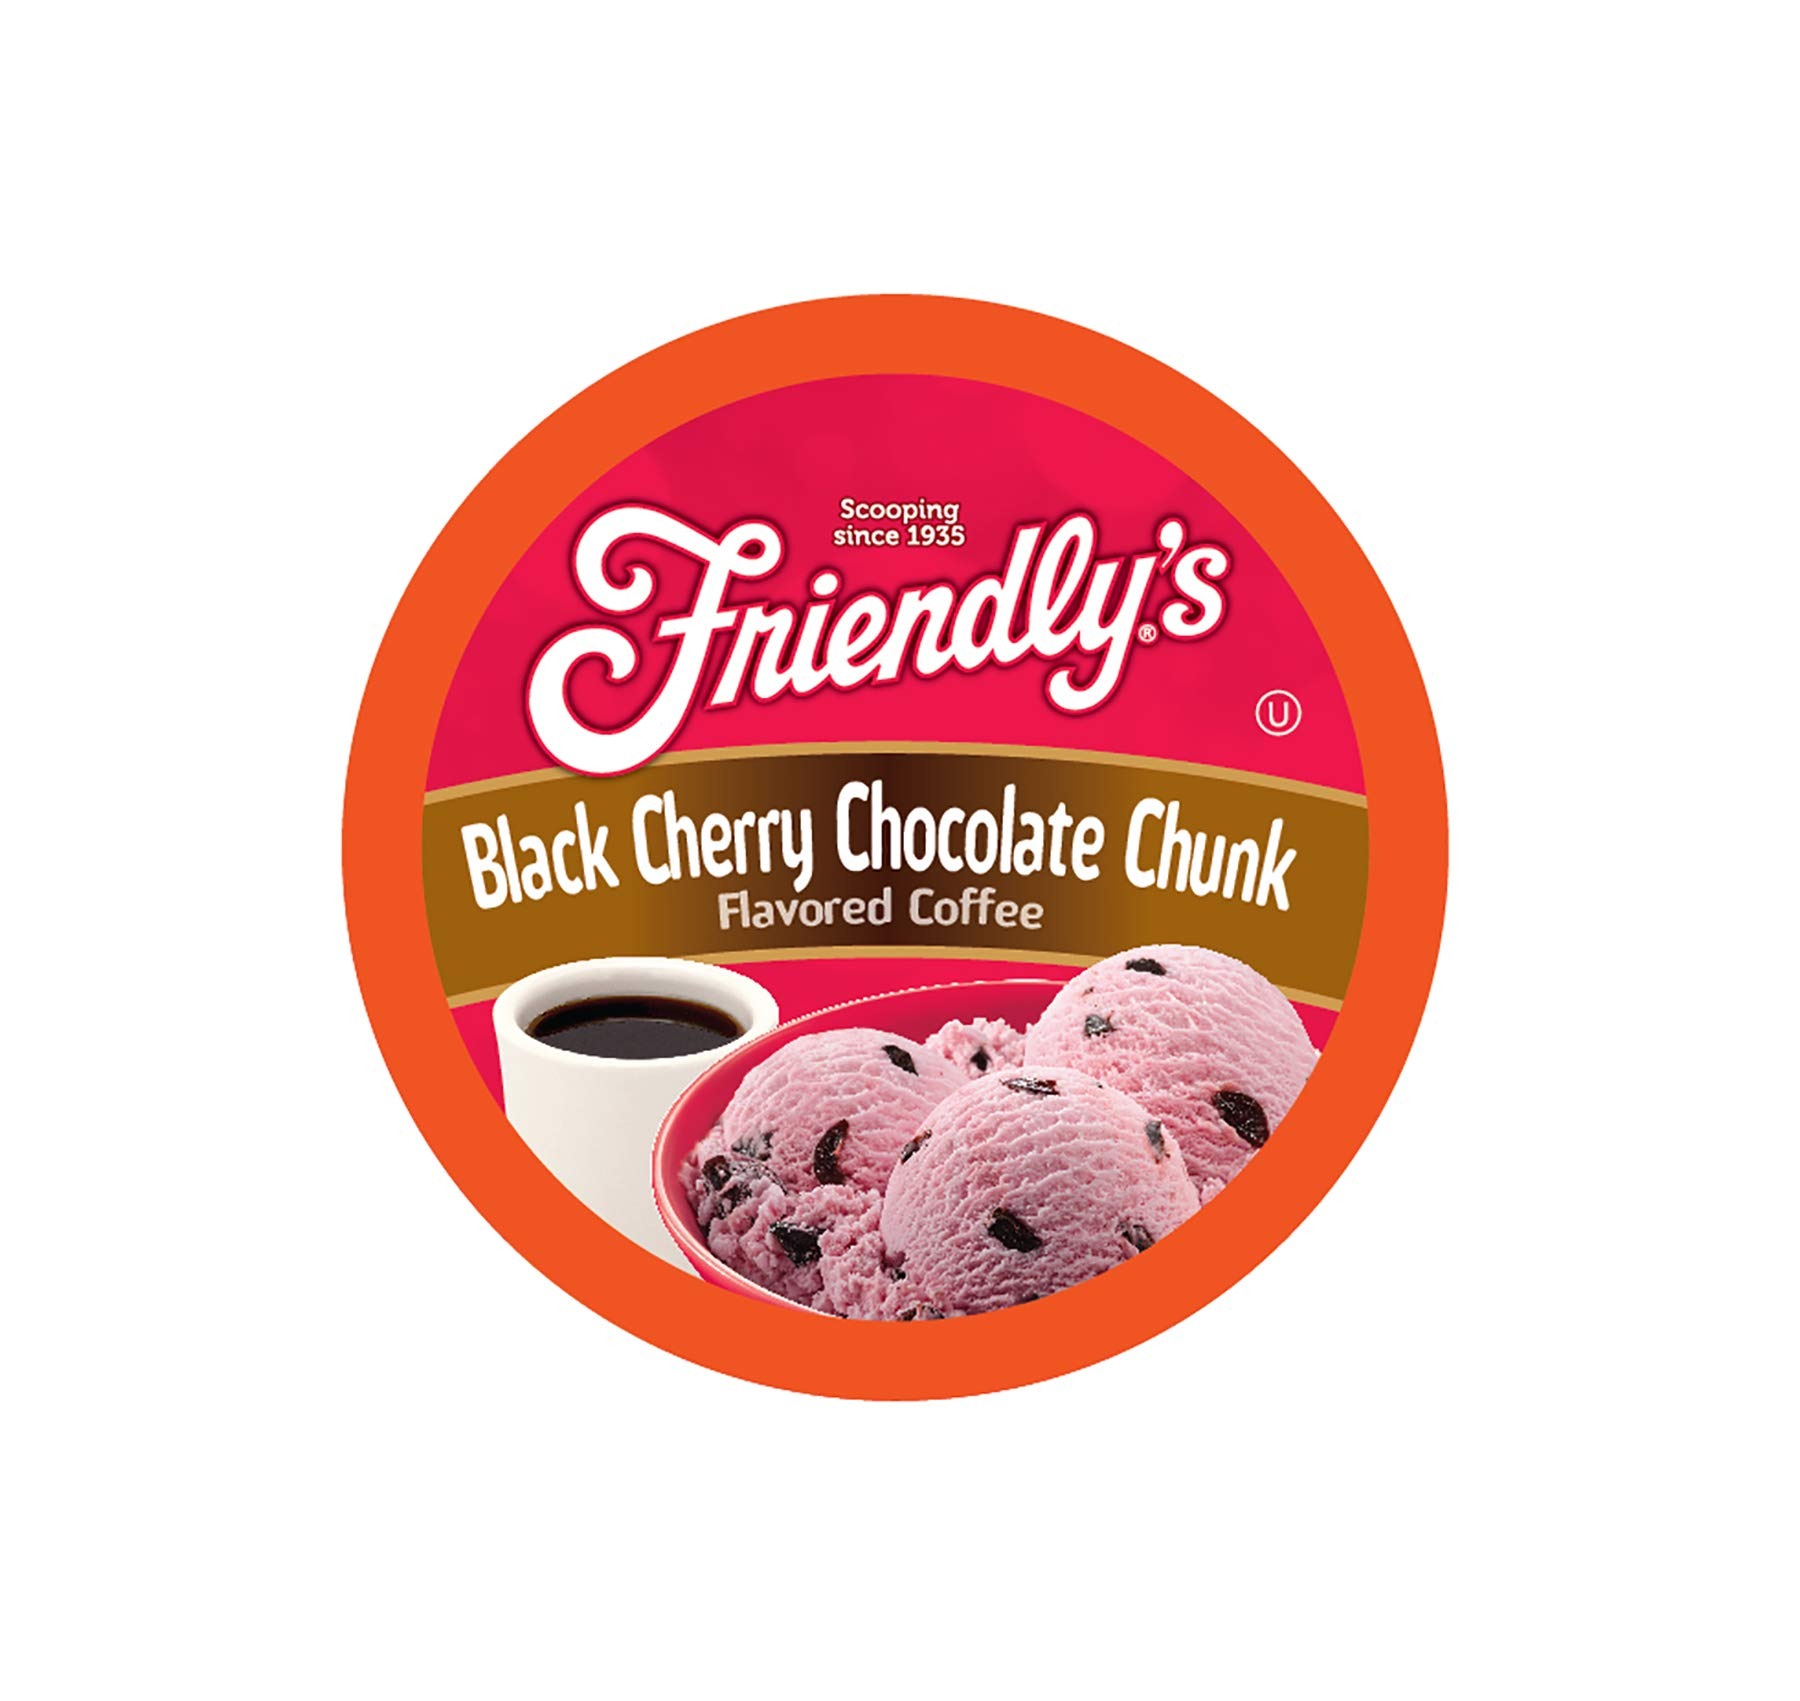
Item Name: Friendly's Flavored Ice Cream Coffee Pods, Compatible with Keurig K Cup Brewers (Black Cherry Chocolate Chunk, 40 Count)
Bullet Point 1: If you enjoy Flavored Coffee, you’ll love this Friendly's Variety Pack. Extra fresh and filter brewed, using only the highest quality 100 percent premium Arabica coffee beans. Sample the butterscotch swirl, chocolate marshmallow, mint chocolate chip, and Vienna mocha chunk flavored coffees.
Bullet Point 2: Now you can enjoy the taste of all your favorite ice cream flavors in your coffee mug. Buttery butterscotch, creamy chocolate marshmallow, decadent Vienna mocha chunk, cool mint chocolate chip-these flavored coffees will satisfy the biggest ice cream craving without all those pesky calories. Try the friendly's ice cream flavored variety pack and savor the sweetness with someone special.
Bullet Point 3: Small batch roasted coffee, perfectly blended with creamy friendly's ice cream flavors. Enjoy ice cream flavored coffee anytime. Individual flavors may vary.
Bullet Point 4: Friendly's Ice Cream Flavored Coffee Pods are 2.0 Keurig K-Cup Brewer Compatible.
Bullet Point 5: Friendly's Coffee is not affiliated with Keurig Dr Pepper, Inc. Keurig, Green Mountain and K-Cup are registered trademark of Keurig Dr Pepper, Inc.
Value: 40.0
Unit: Count

Price: 24.435